NeuroSky

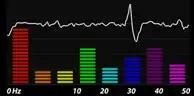
Raw Brainwaves and Power Spectrum

However, most people don't have rooms in their house devoid of electronic devices nor do they want to apply a conductive liquid to their head every time they use a BCI device. NeuroSky has developed complex algorithms built into their products which filter out this "noise". NeuroSky's white paper claims the ThinkGear technology has been tested at 96% as accurate as that within research grade EEGs.